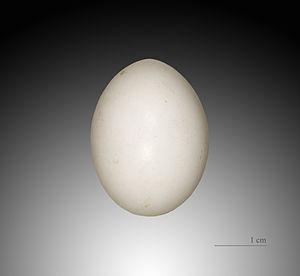
La tourterelle des bois est une espèce d'oiseaux appartenant à la famille des Columbidae.